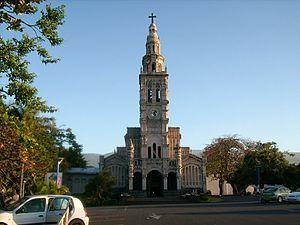
Eglise de Sainte-Anne, Réunion